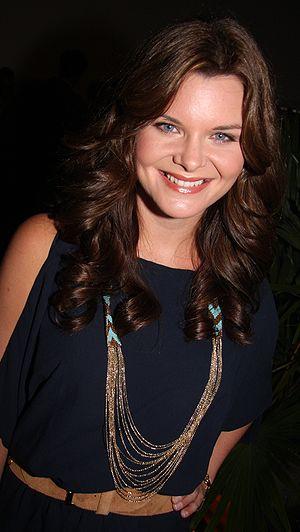
Heather Marie Tom est une actrice américaine née le 4 novembre 1975 à Hinsdale dans l'Illinois. Elle est surtout connue pour avoir incarné le rôle de Victoria Newman dans le soap opéra Les Feux de l'amour, le rôle de Kelly Cramer dans On ne vit qu'une fois et le rôle de Katie Logan Spencer dans Amour, Gloire et Beauté depuis 2007.